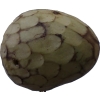
Label: cherimoya